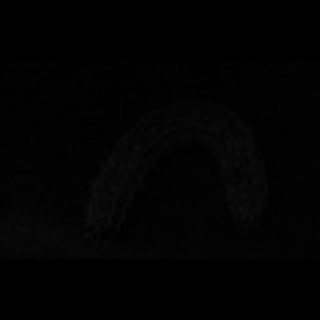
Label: cotton_army_worm